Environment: real
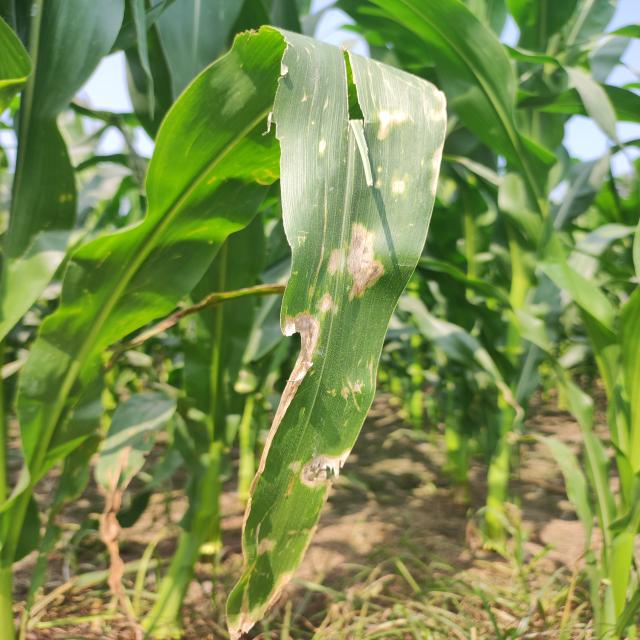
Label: northern_corn_leaf_blight